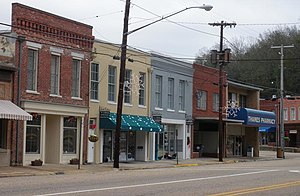
Wetumpka
Wetumpka er en amerikansk by og administrativt centrum for det amerikanske county Elmore County, i staten Alabama. Byen har 6.528 indbyggere.